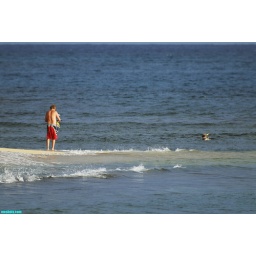
crystal clear waters and more tropical fish than. you've ever seen in the wild!